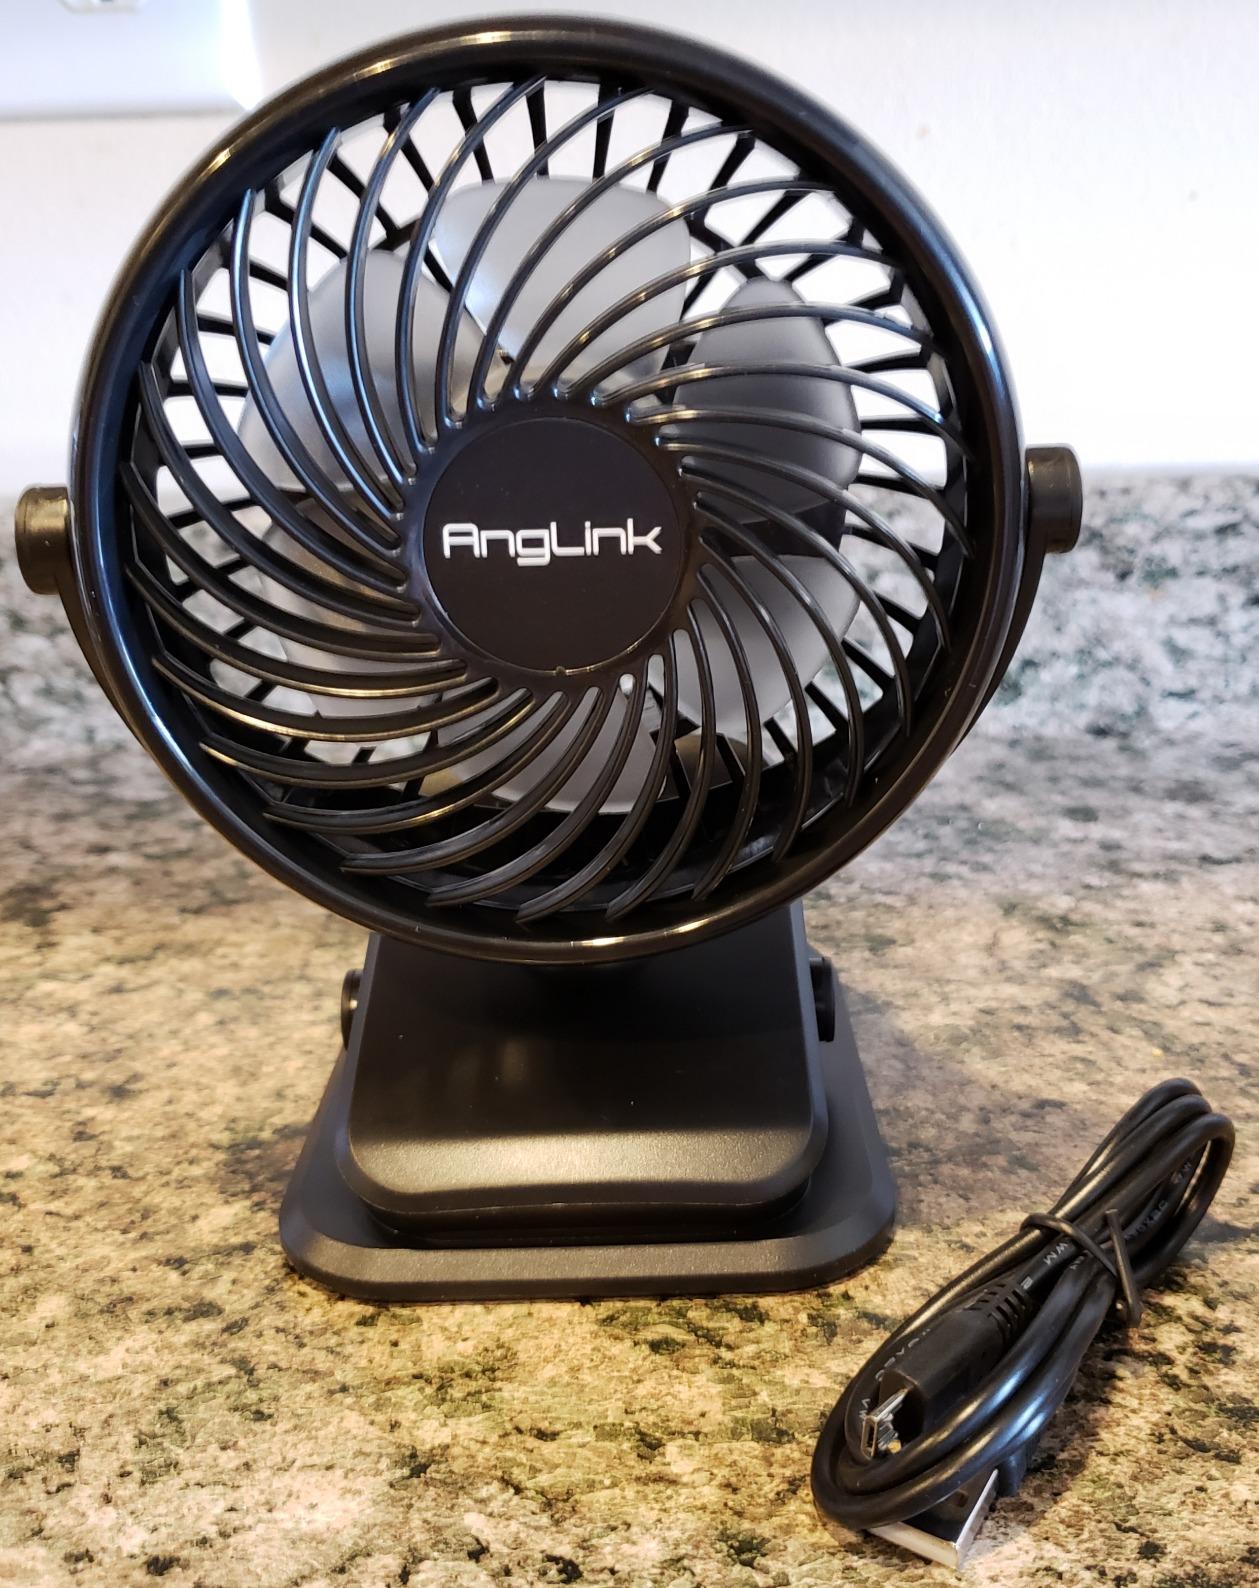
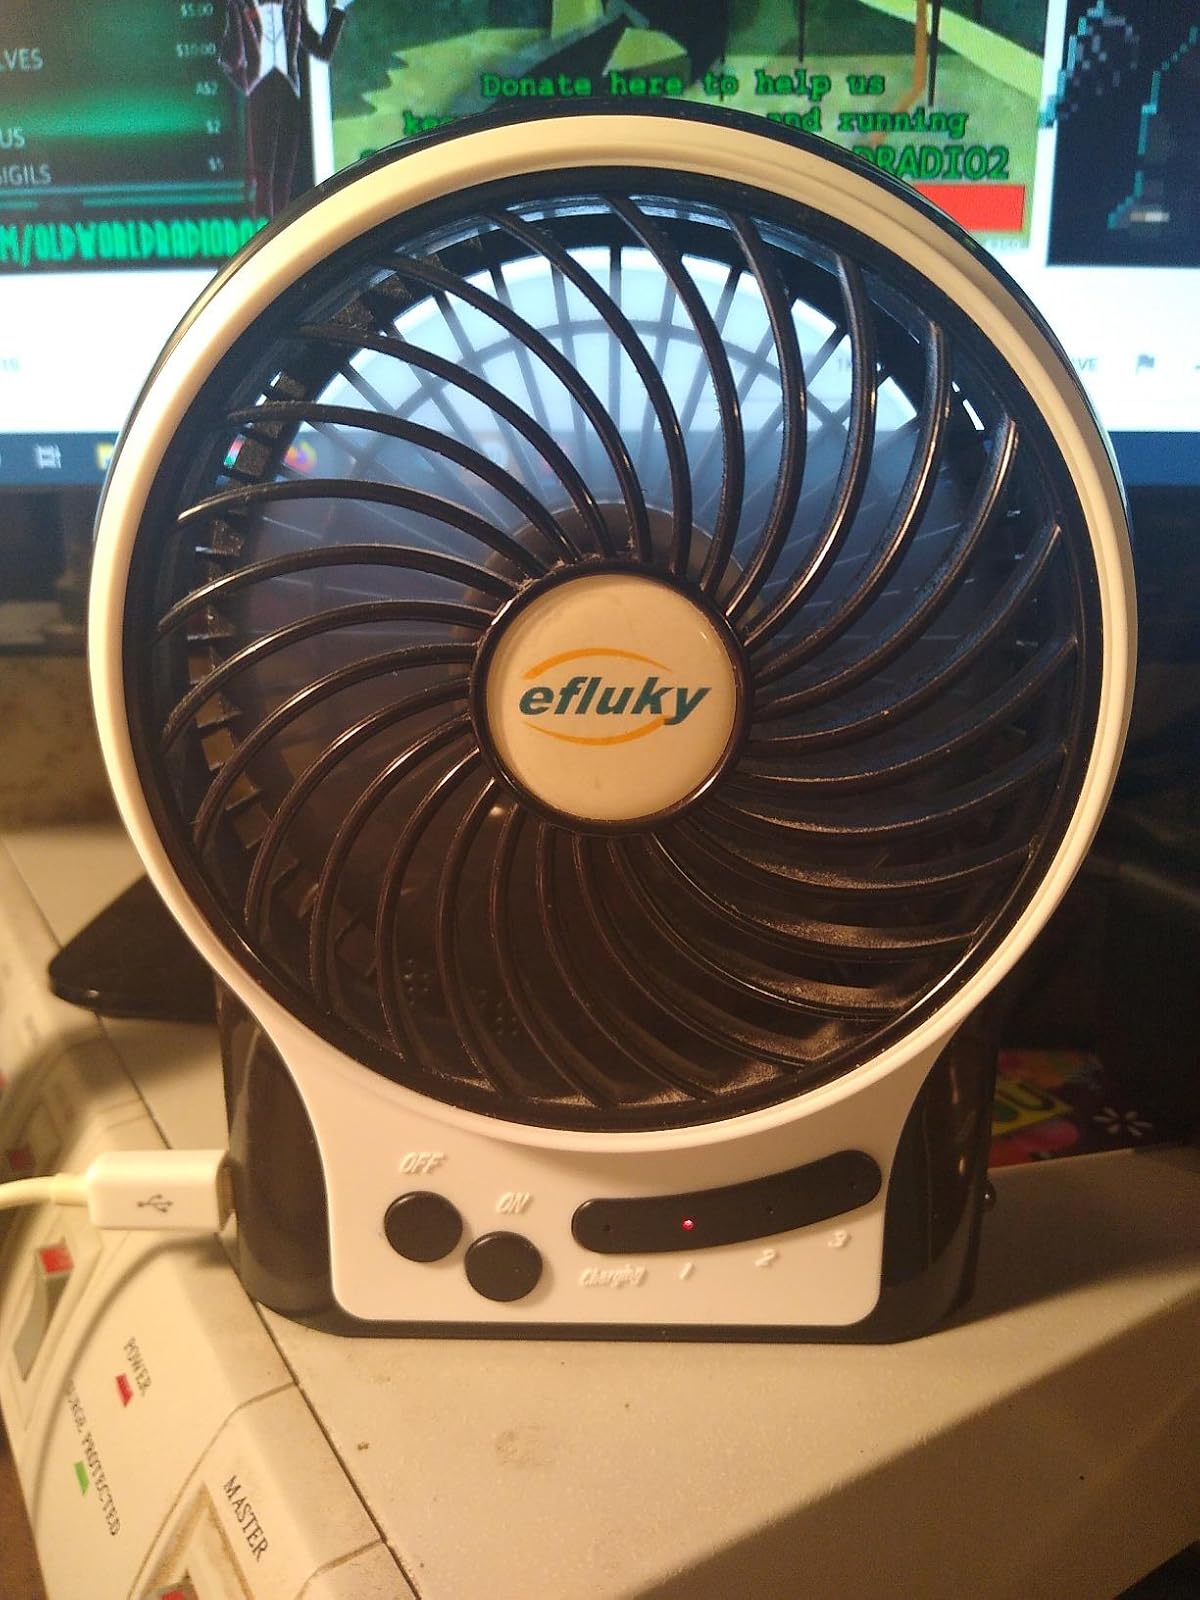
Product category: fan
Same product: no